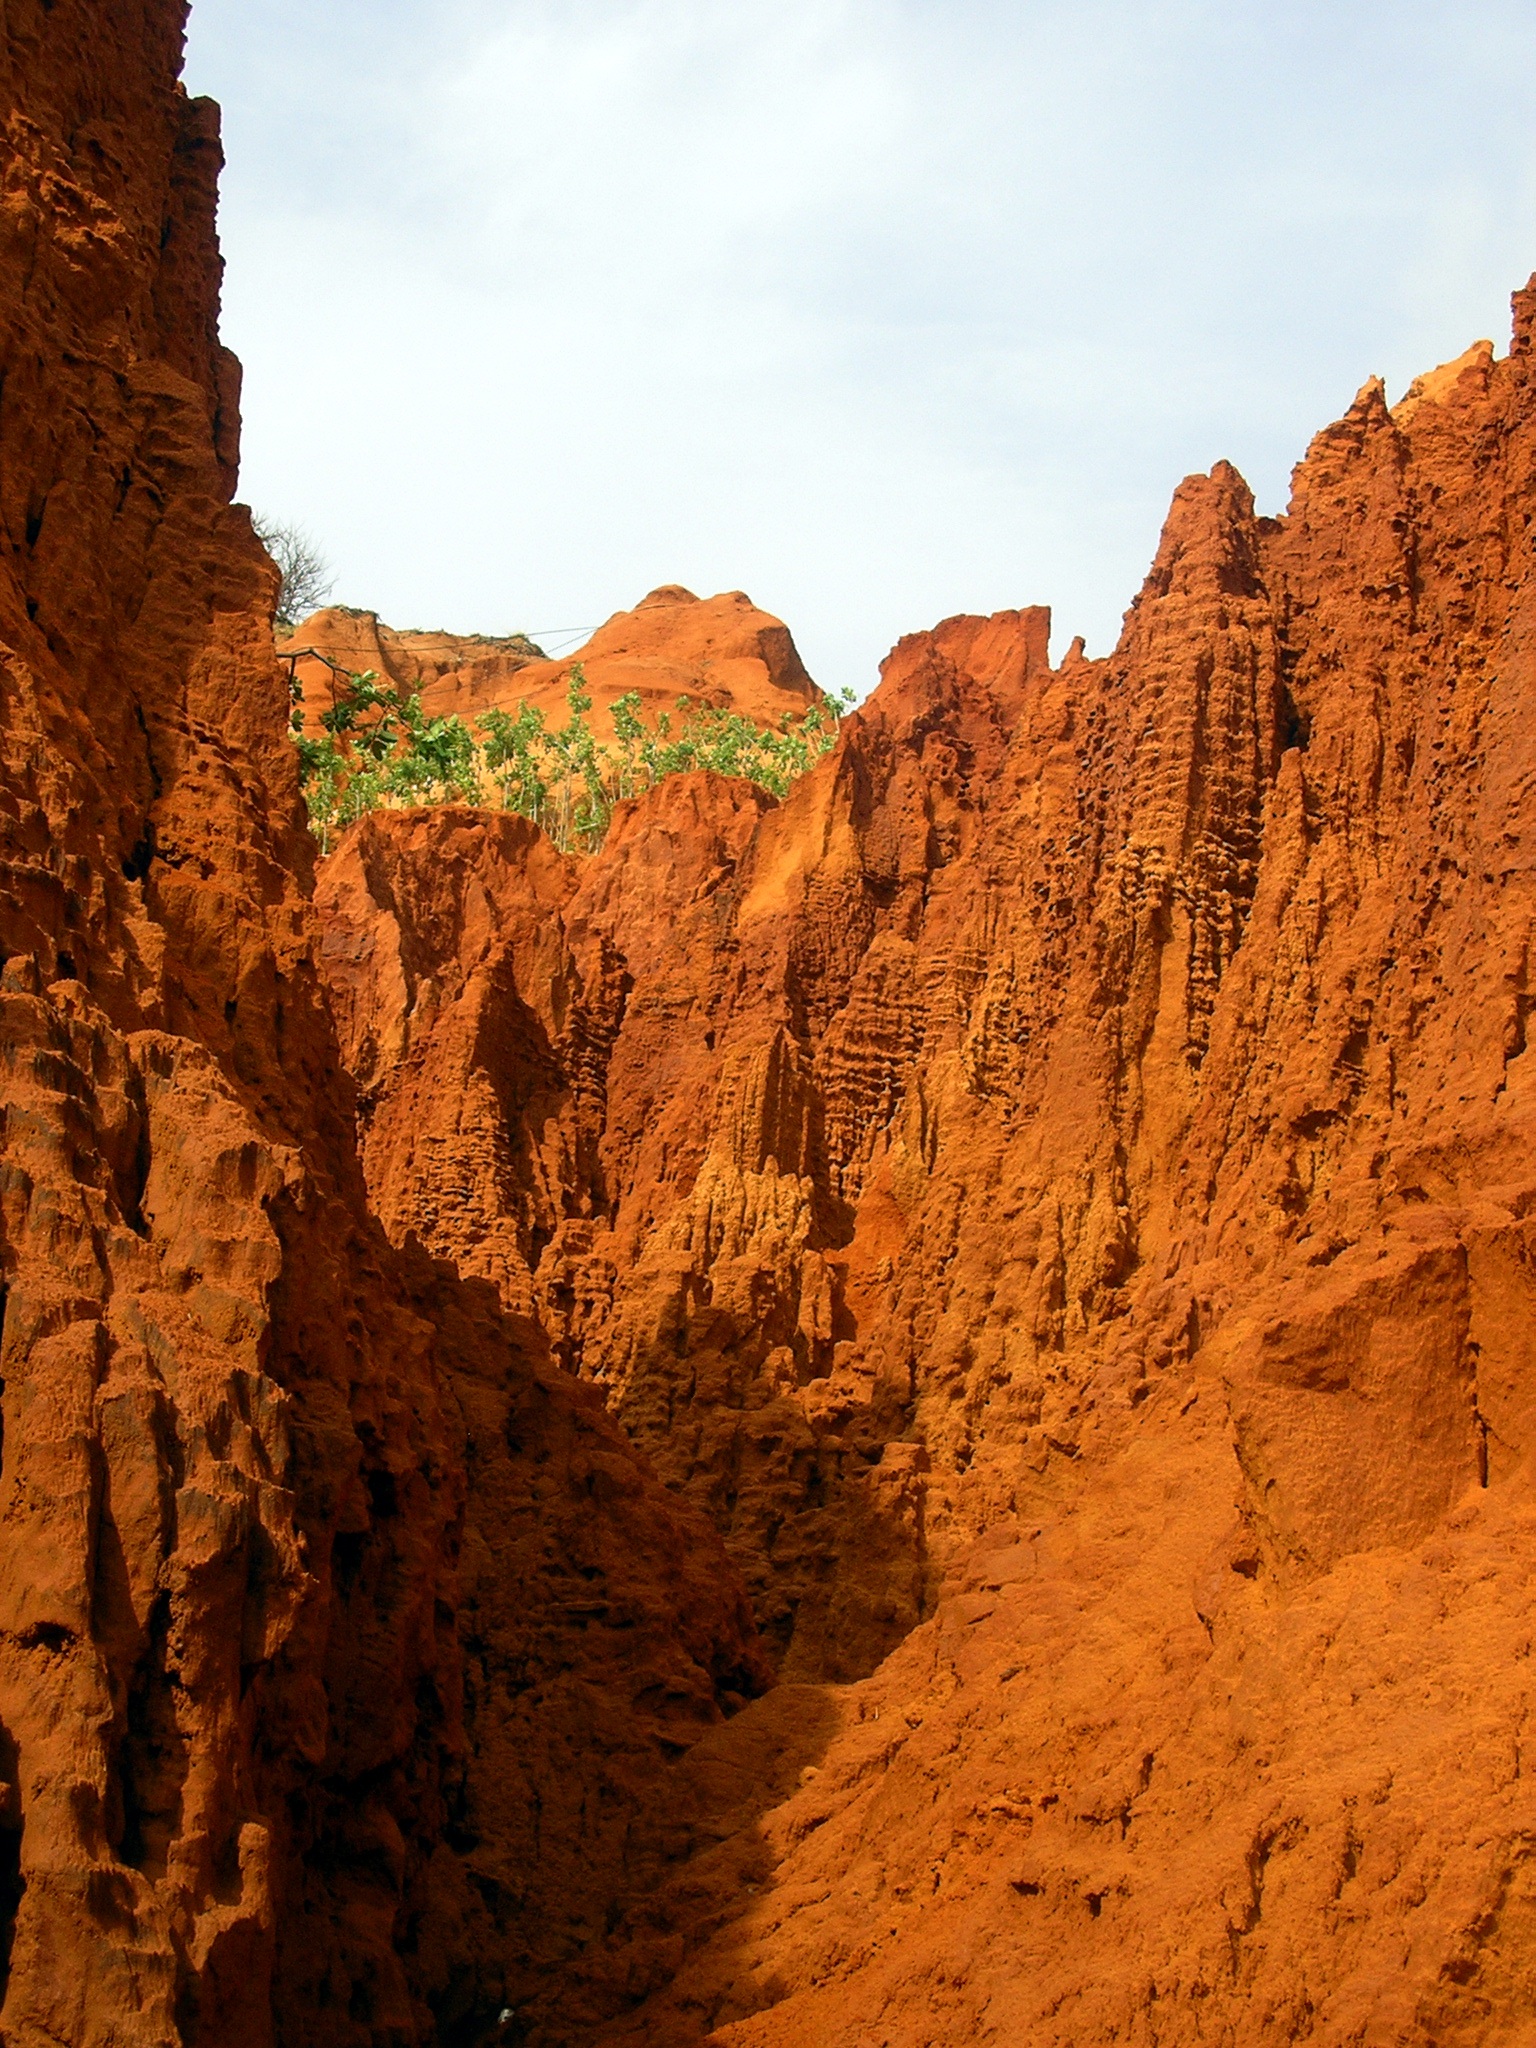
landscape, sand, rock, mountain, valley, vacation, formation, cliff, arch, soil, canyon, terrain, material, geology, badlands, plateau, vietnam, wadi, butte, red canyon, landform, red sand, phan thiet, natural environment, geographical feature, sand canyon